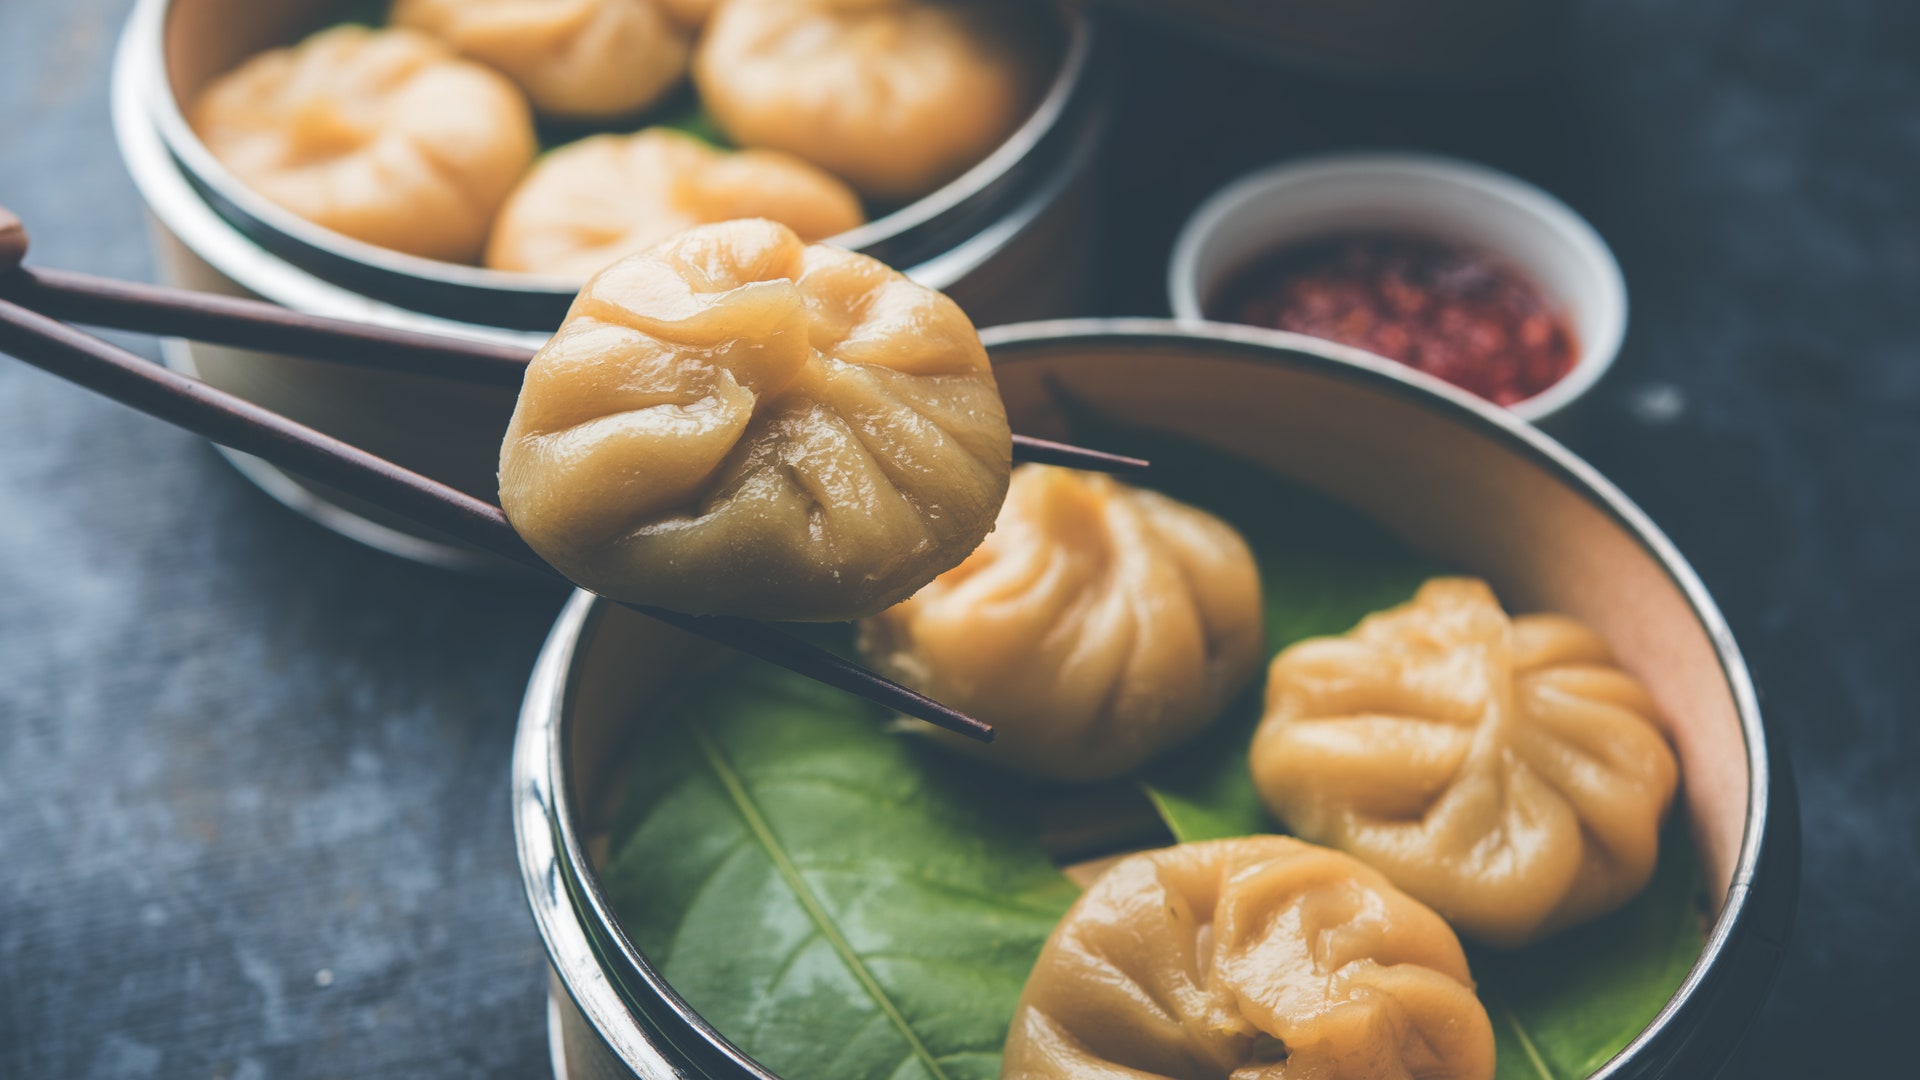
Dish: momos